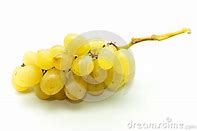
Label: grape